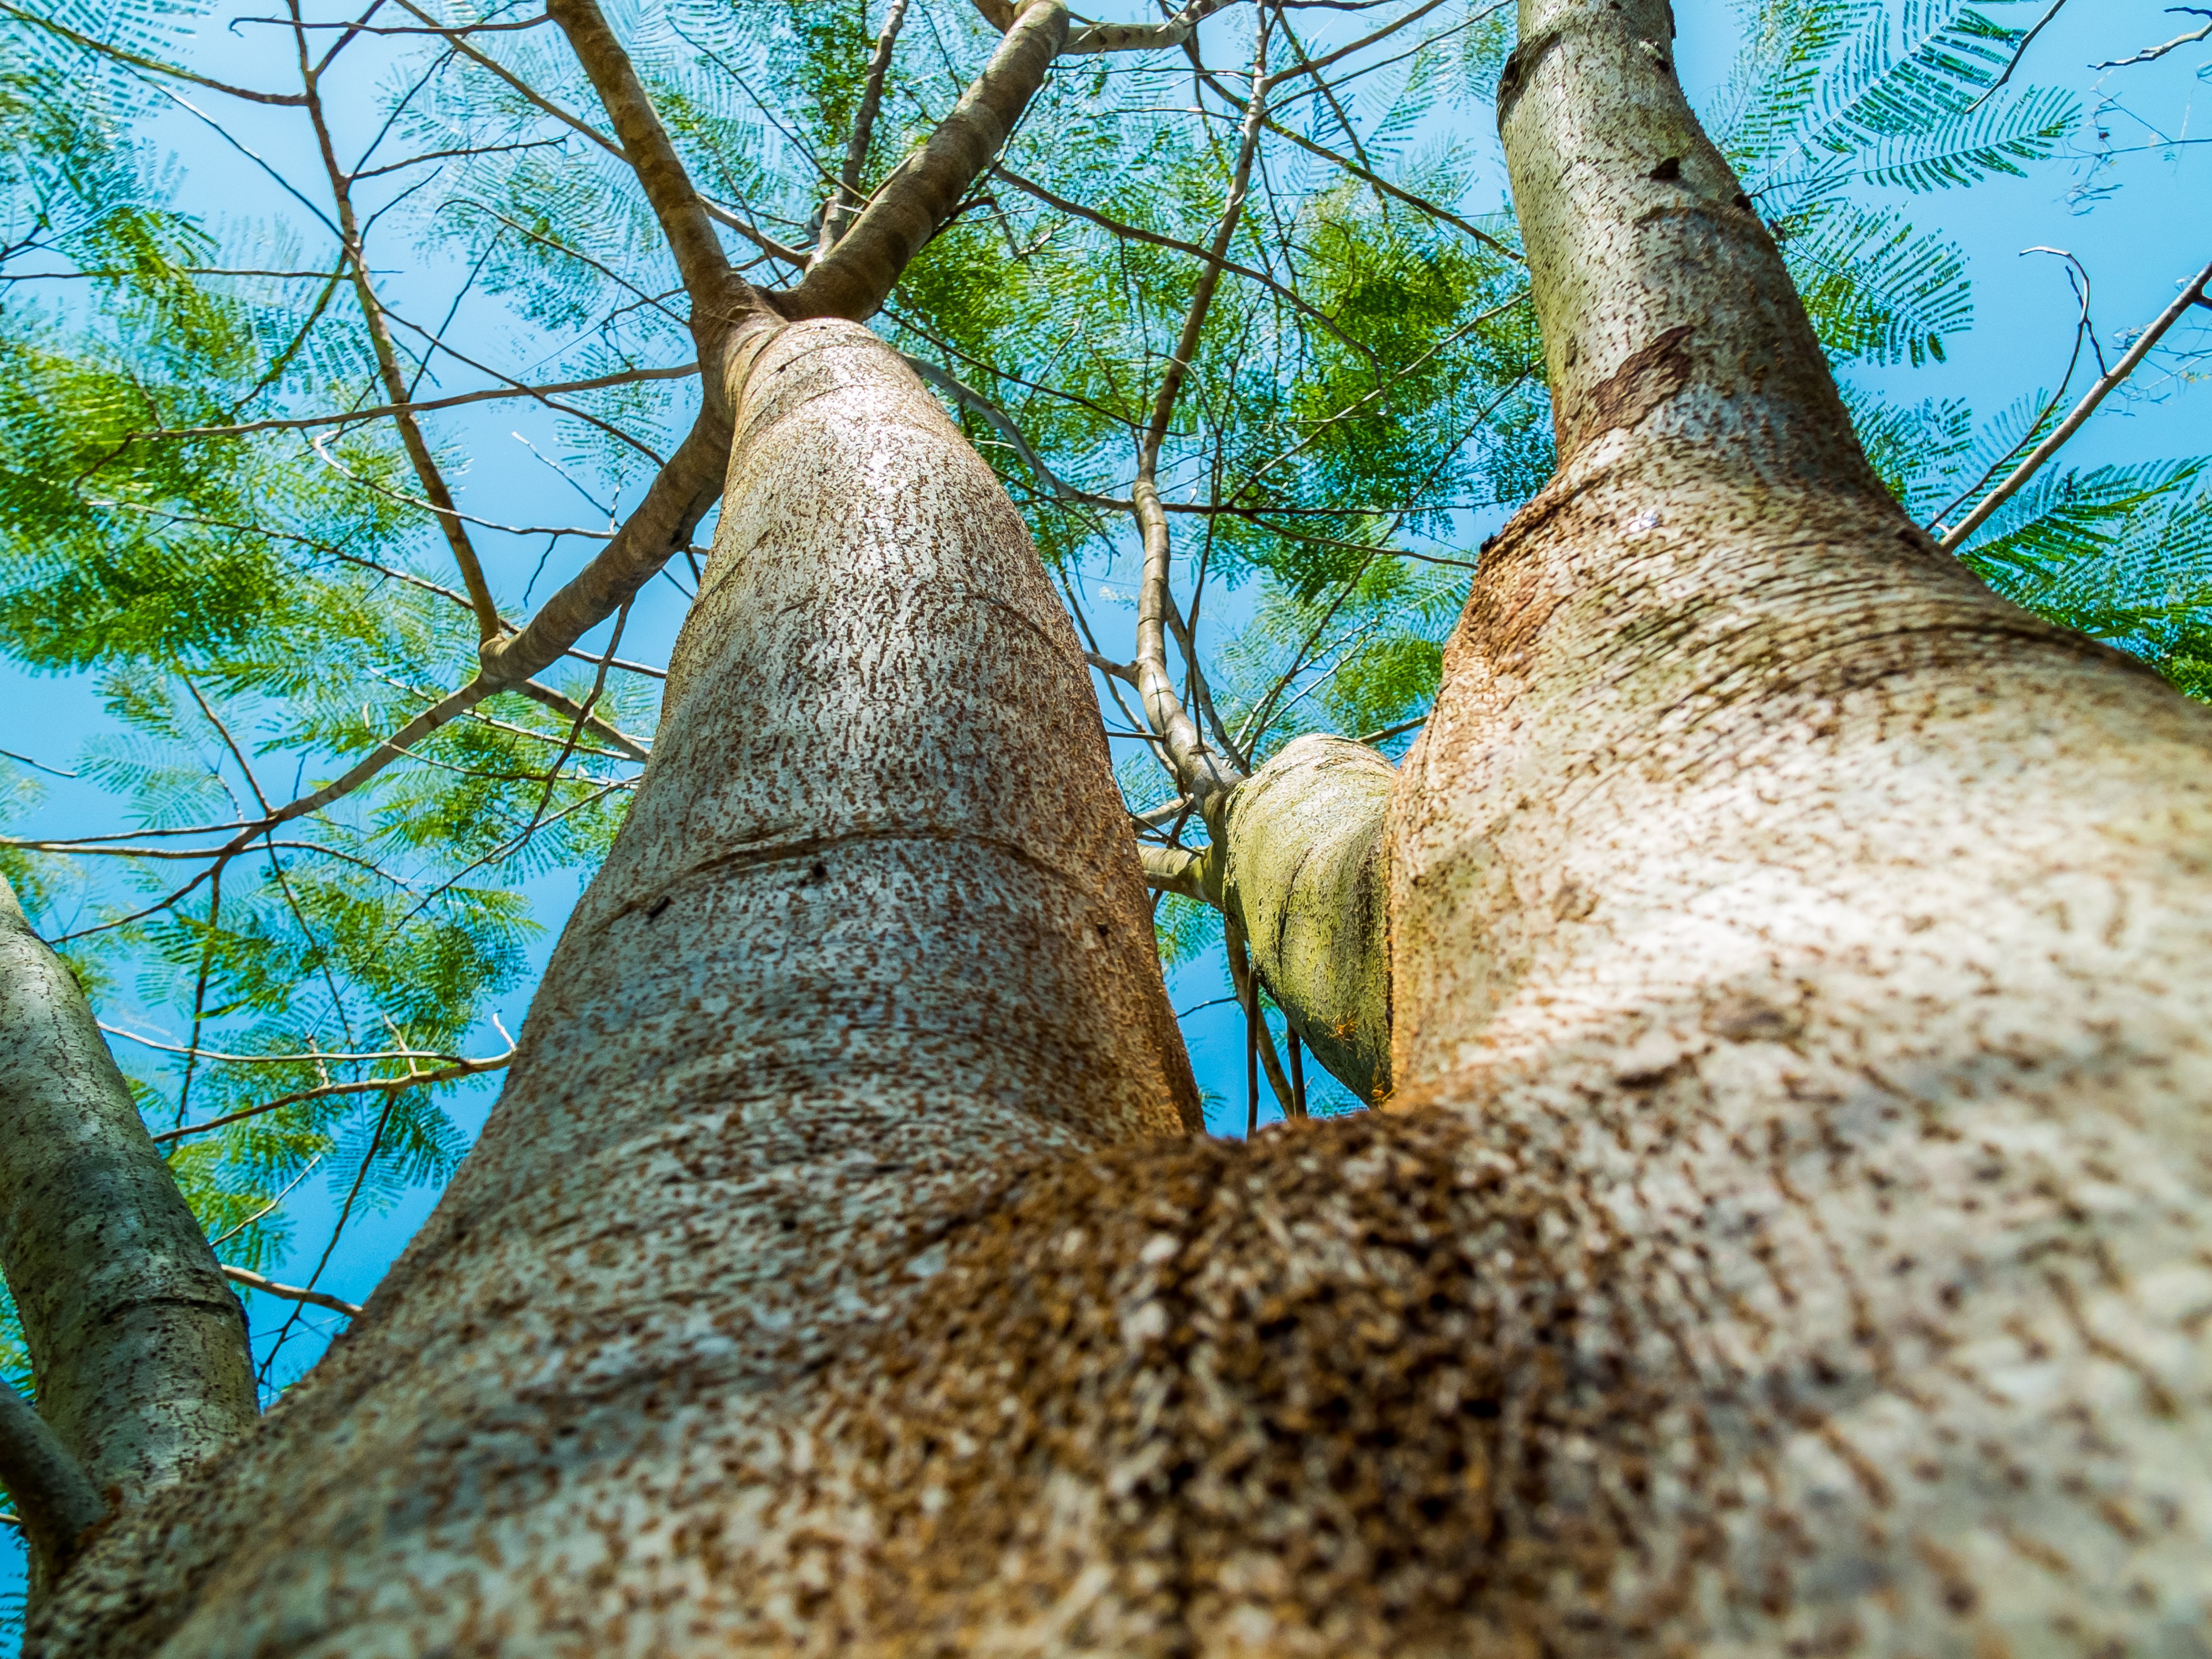
tree, nature, forest, branch, plant, leaf, trunk, bark, wildlife, log, autumn, aesthetic, deciduous, woodland, ecosystem, flowering plant, natural environment, woody plant, land plant